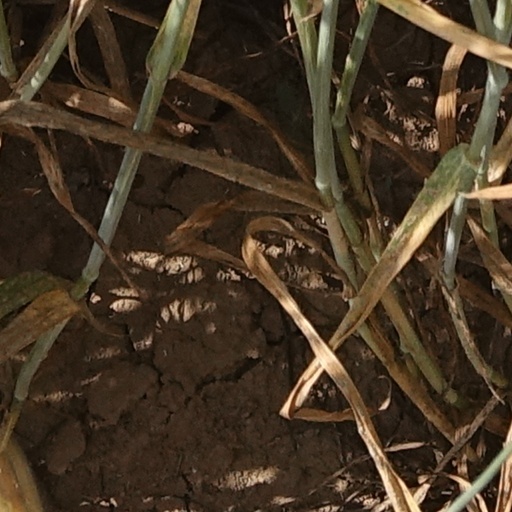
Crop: wheat